Naumachia Vaticana

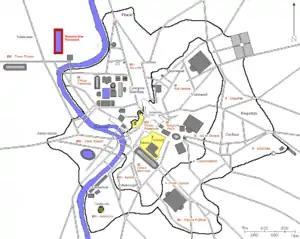

The Naumachia Vaticana or Trajan's Naumachia, also referred to inaccurately as the Circus of Hadrian, was an ancient structure in Rome, Italy, dedicated by Roman emperor Trajan in AD 109. A naumachia, it functioned as a large stadium that could be filled with water to reenact naval battles for an audience. The building was located south of the Vatican Hill, northwest of the Mausoleum of Hadrian, and near the Gaianum.